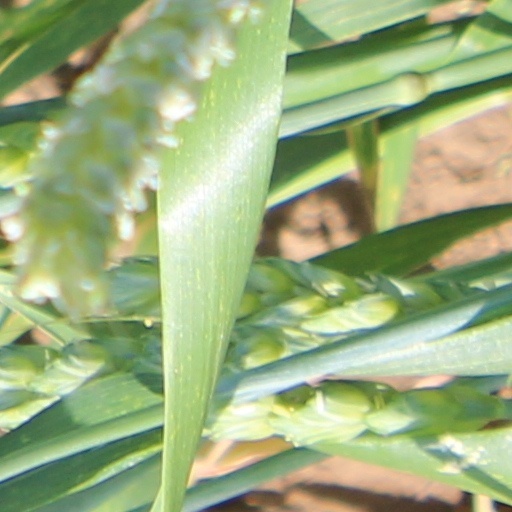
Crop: wheat